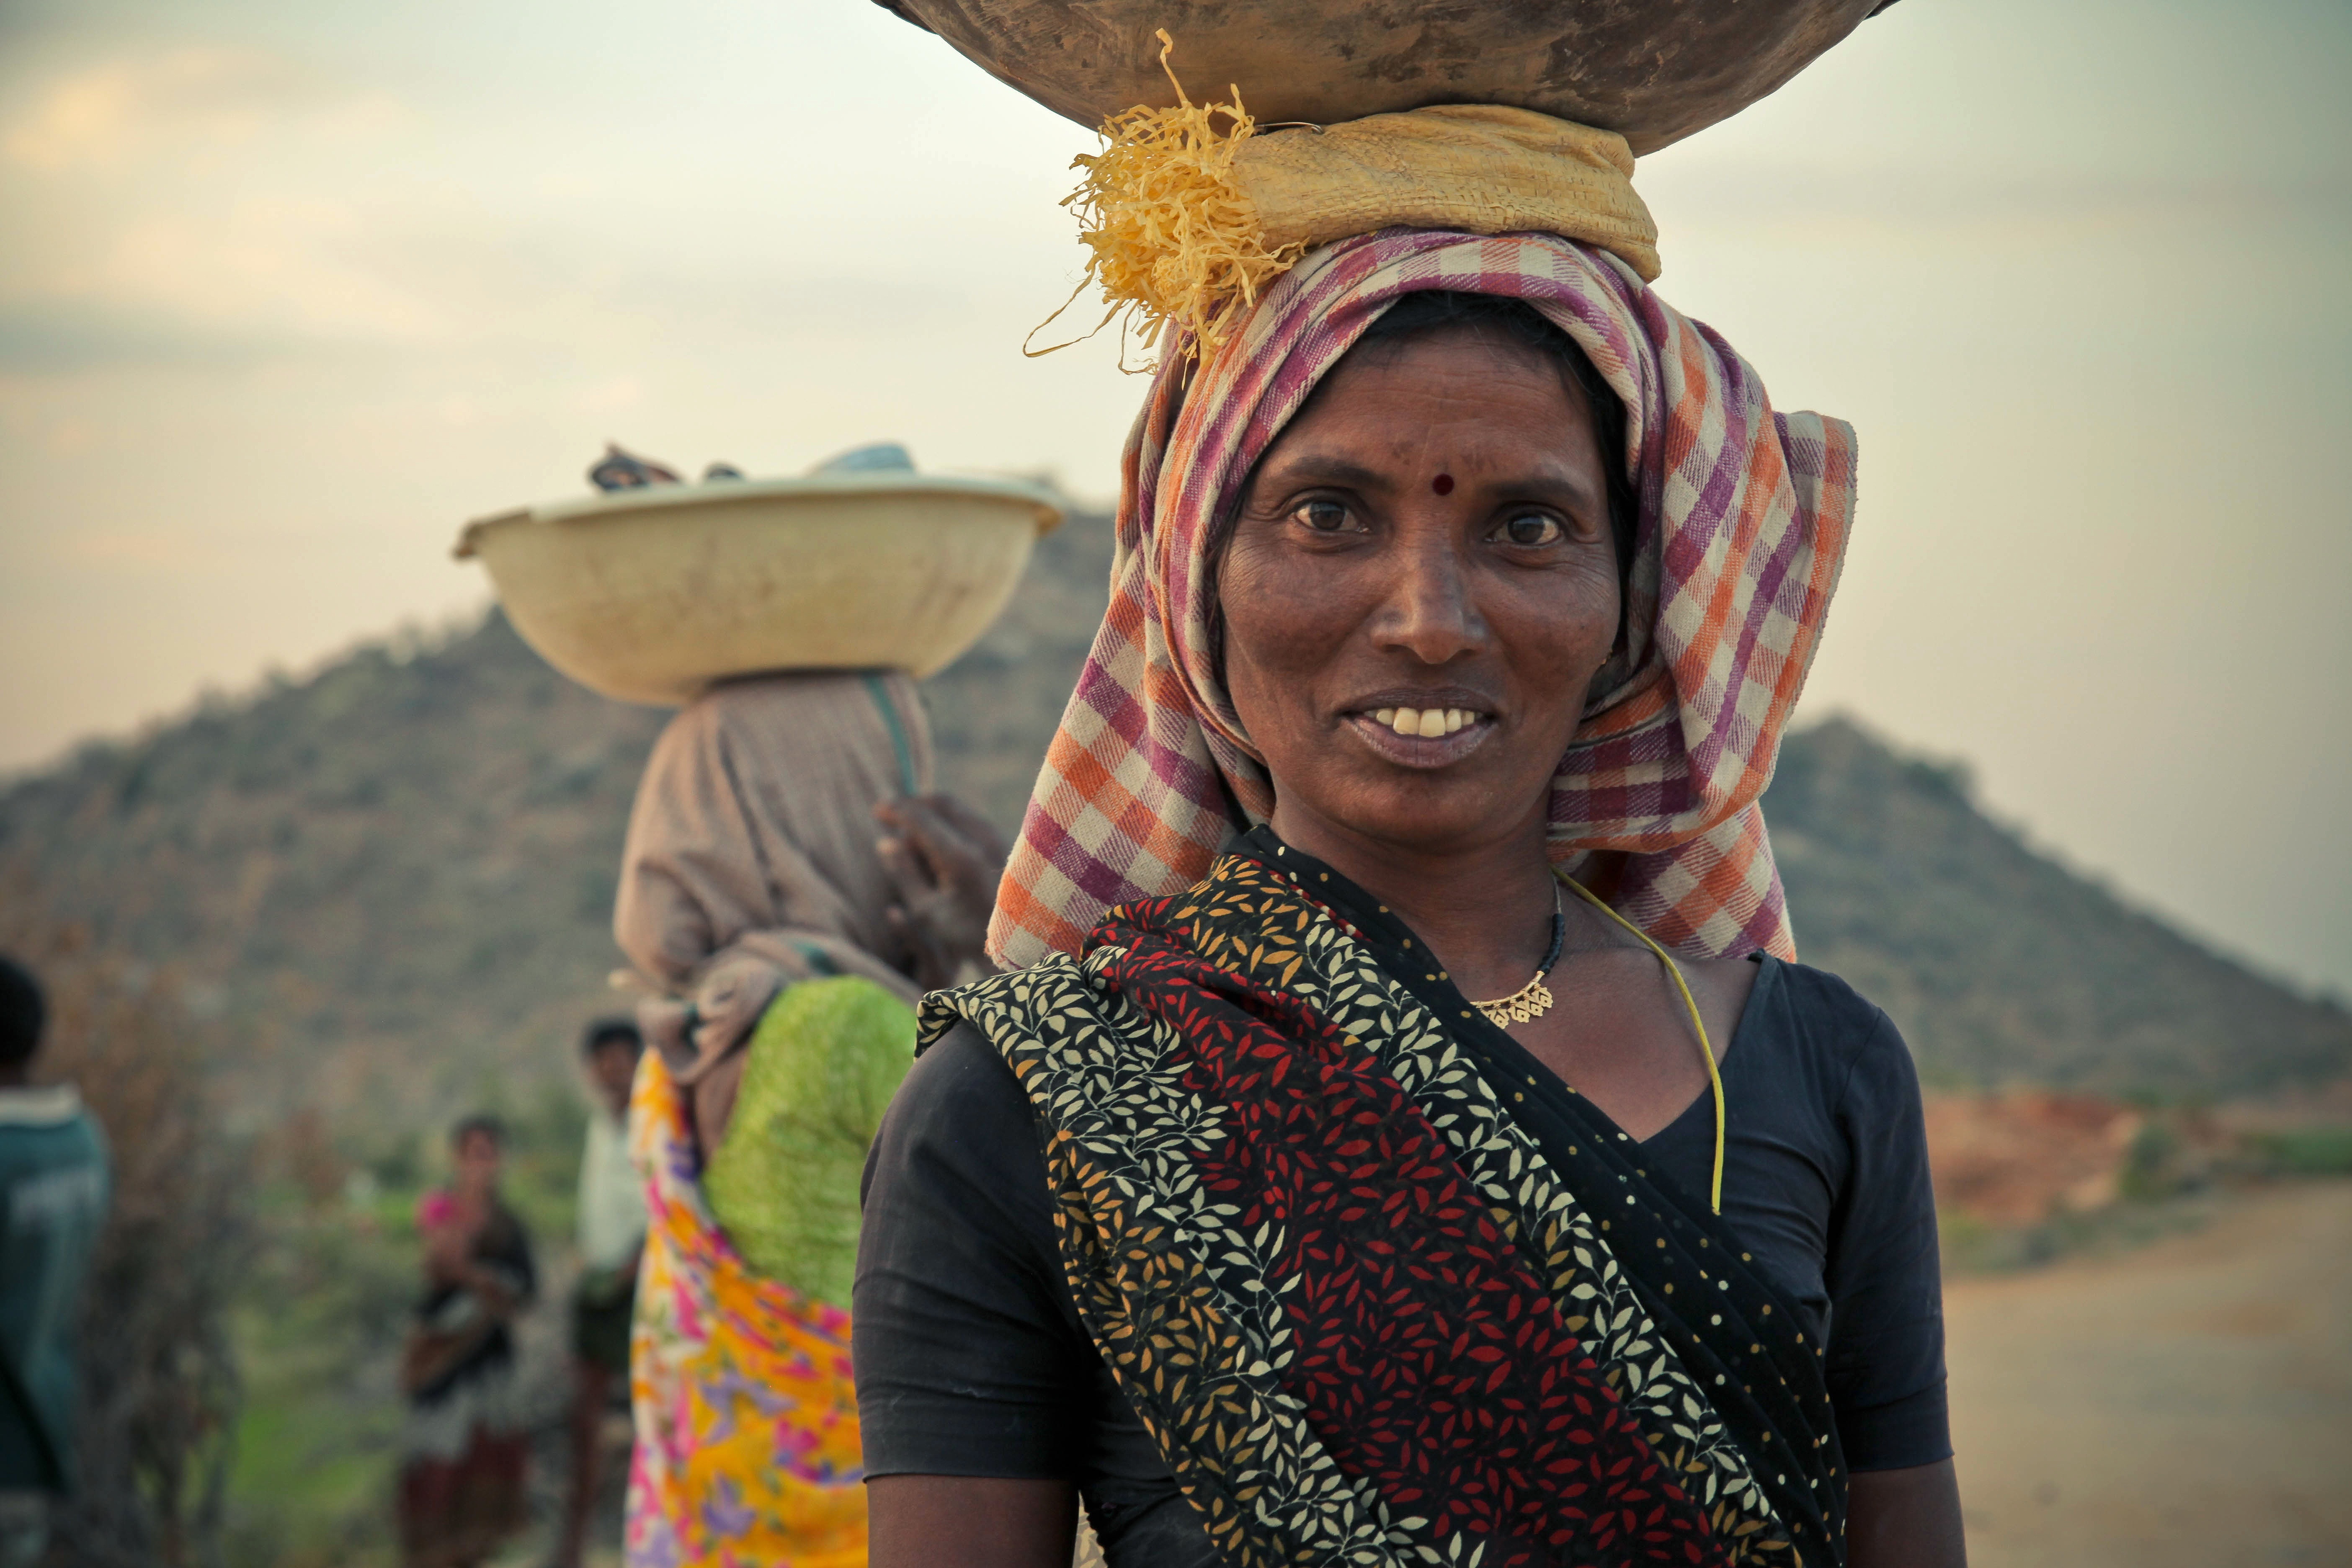
person, people, woman, looking, female, color, clothing, basket, lady, scarf, smiling, tribe, dress, temple, head, beauty, carrying, india, tradition, heavy, traditional